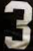
Number: 3